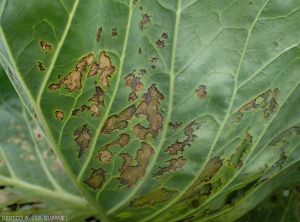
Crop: unknown
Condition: cabbage_alternaria_spot